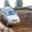
Label: automobile